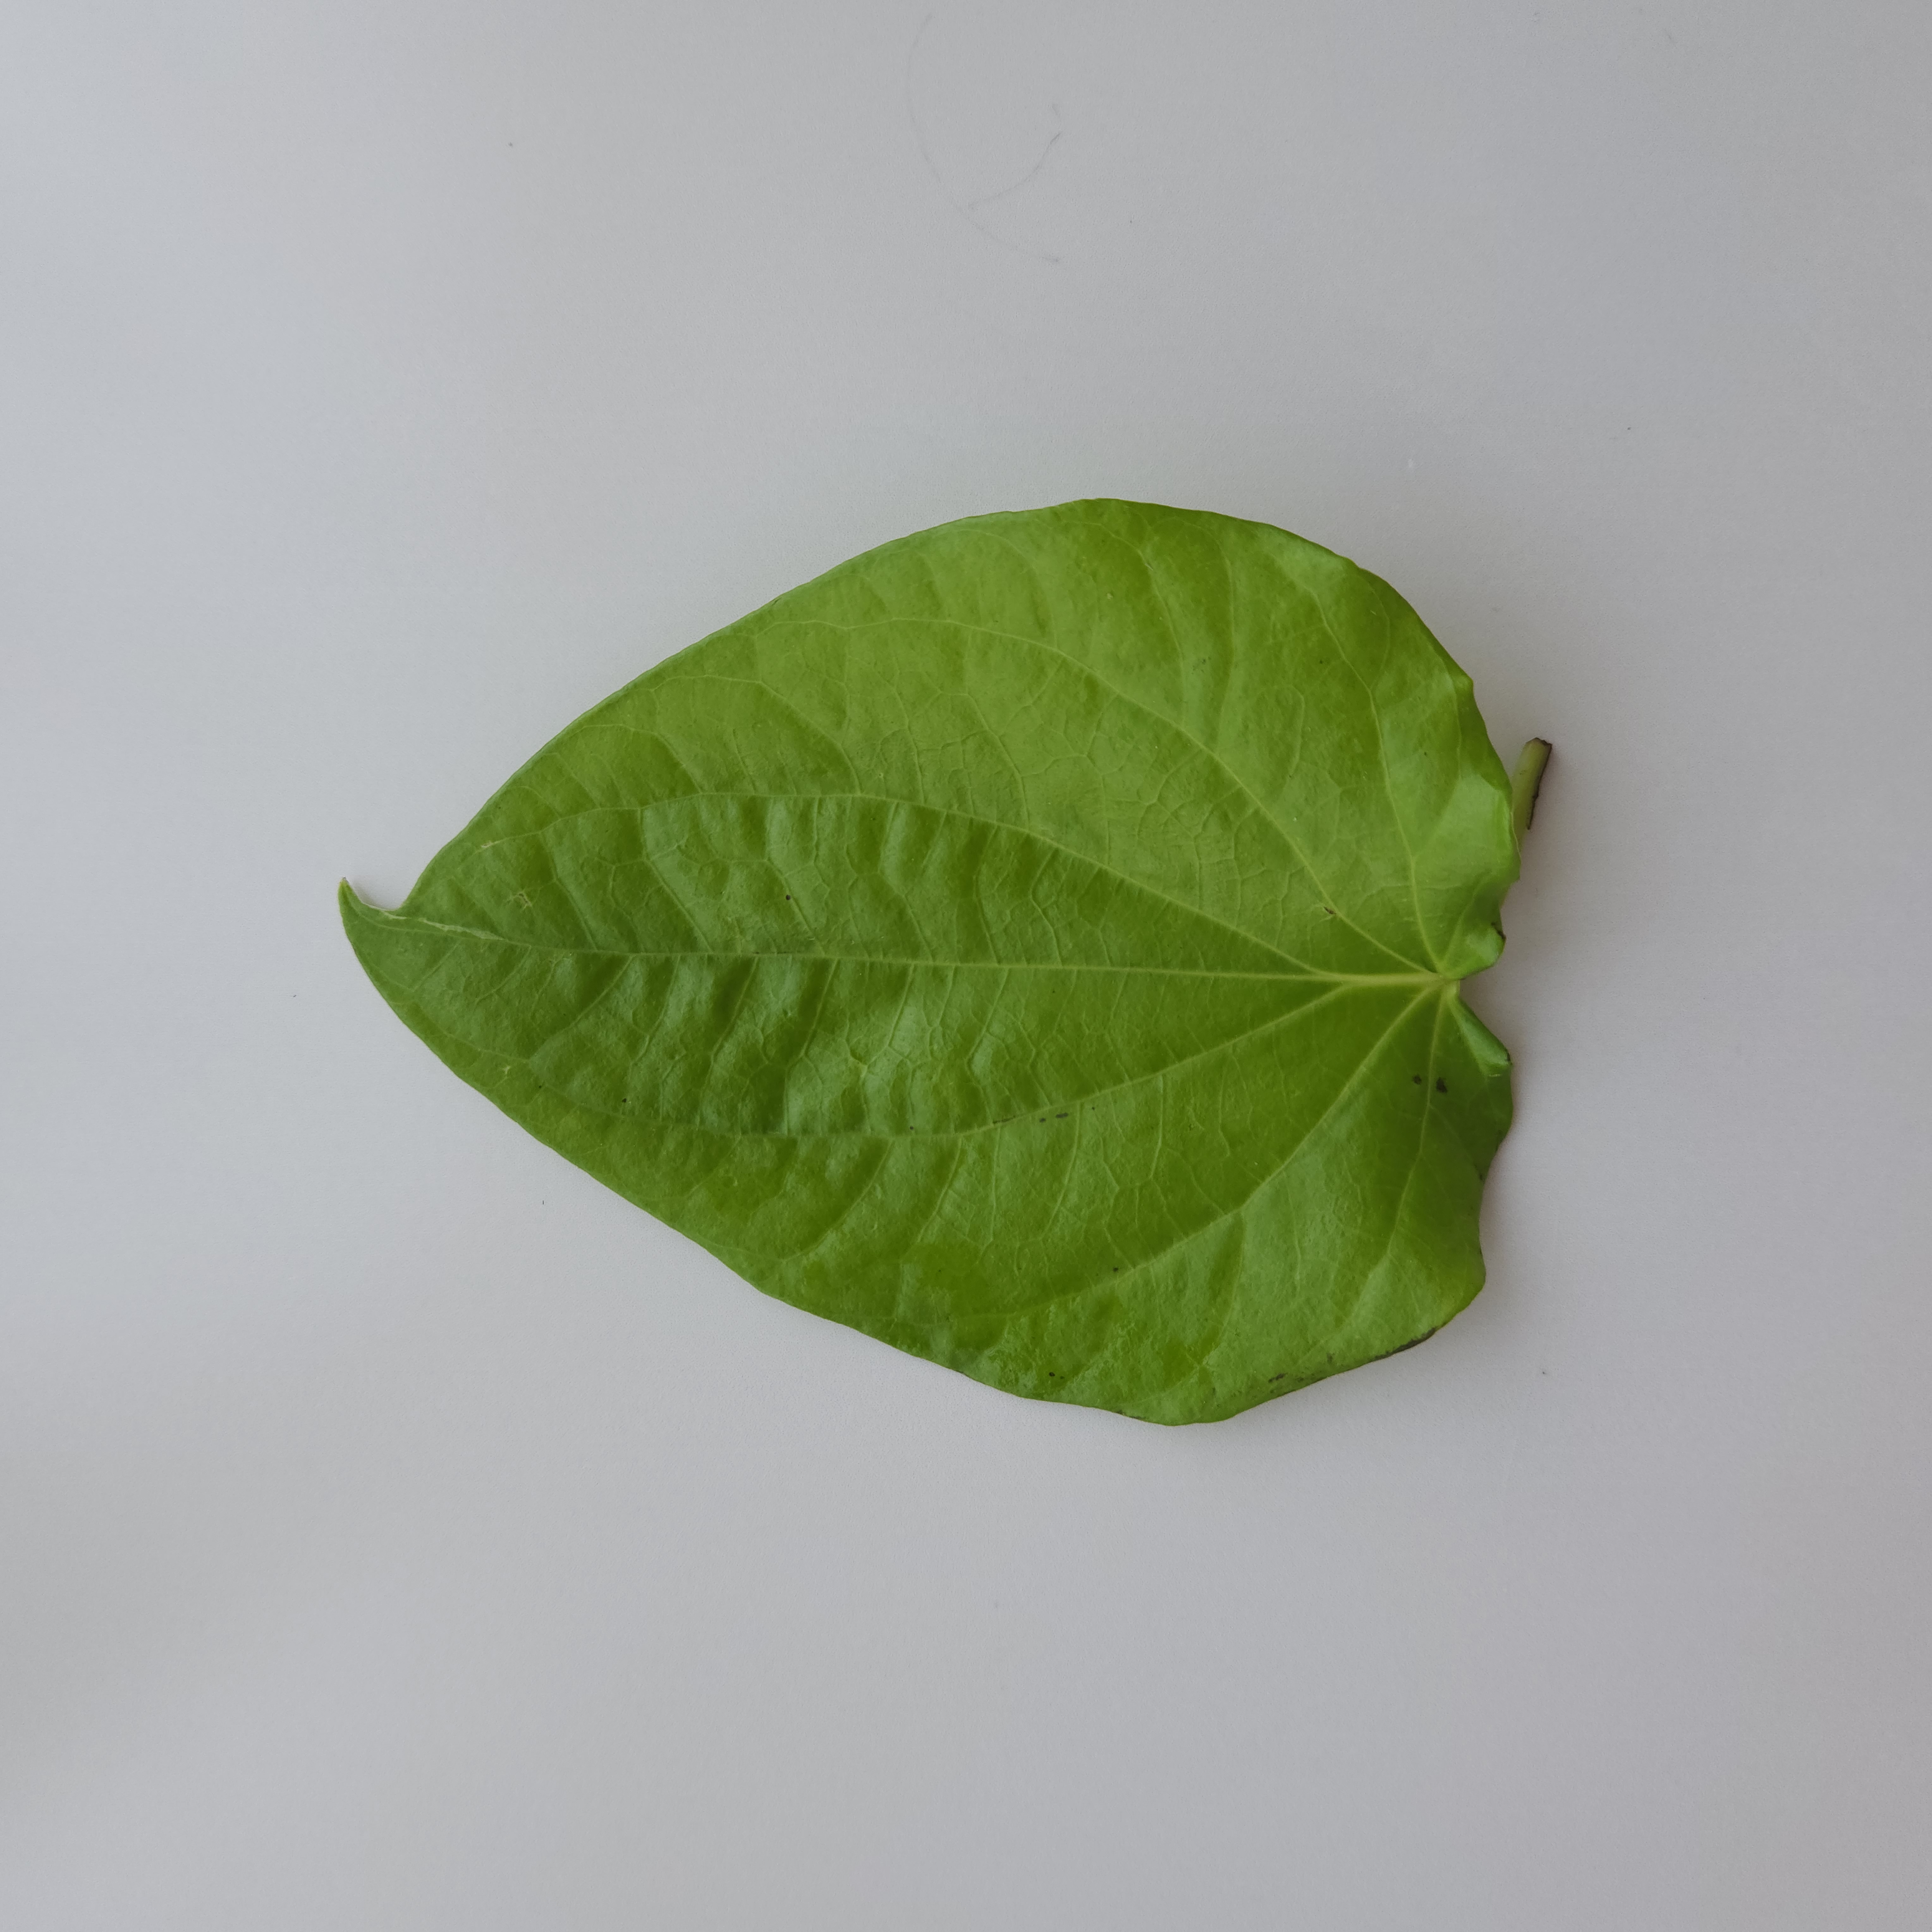
Label: Healthy